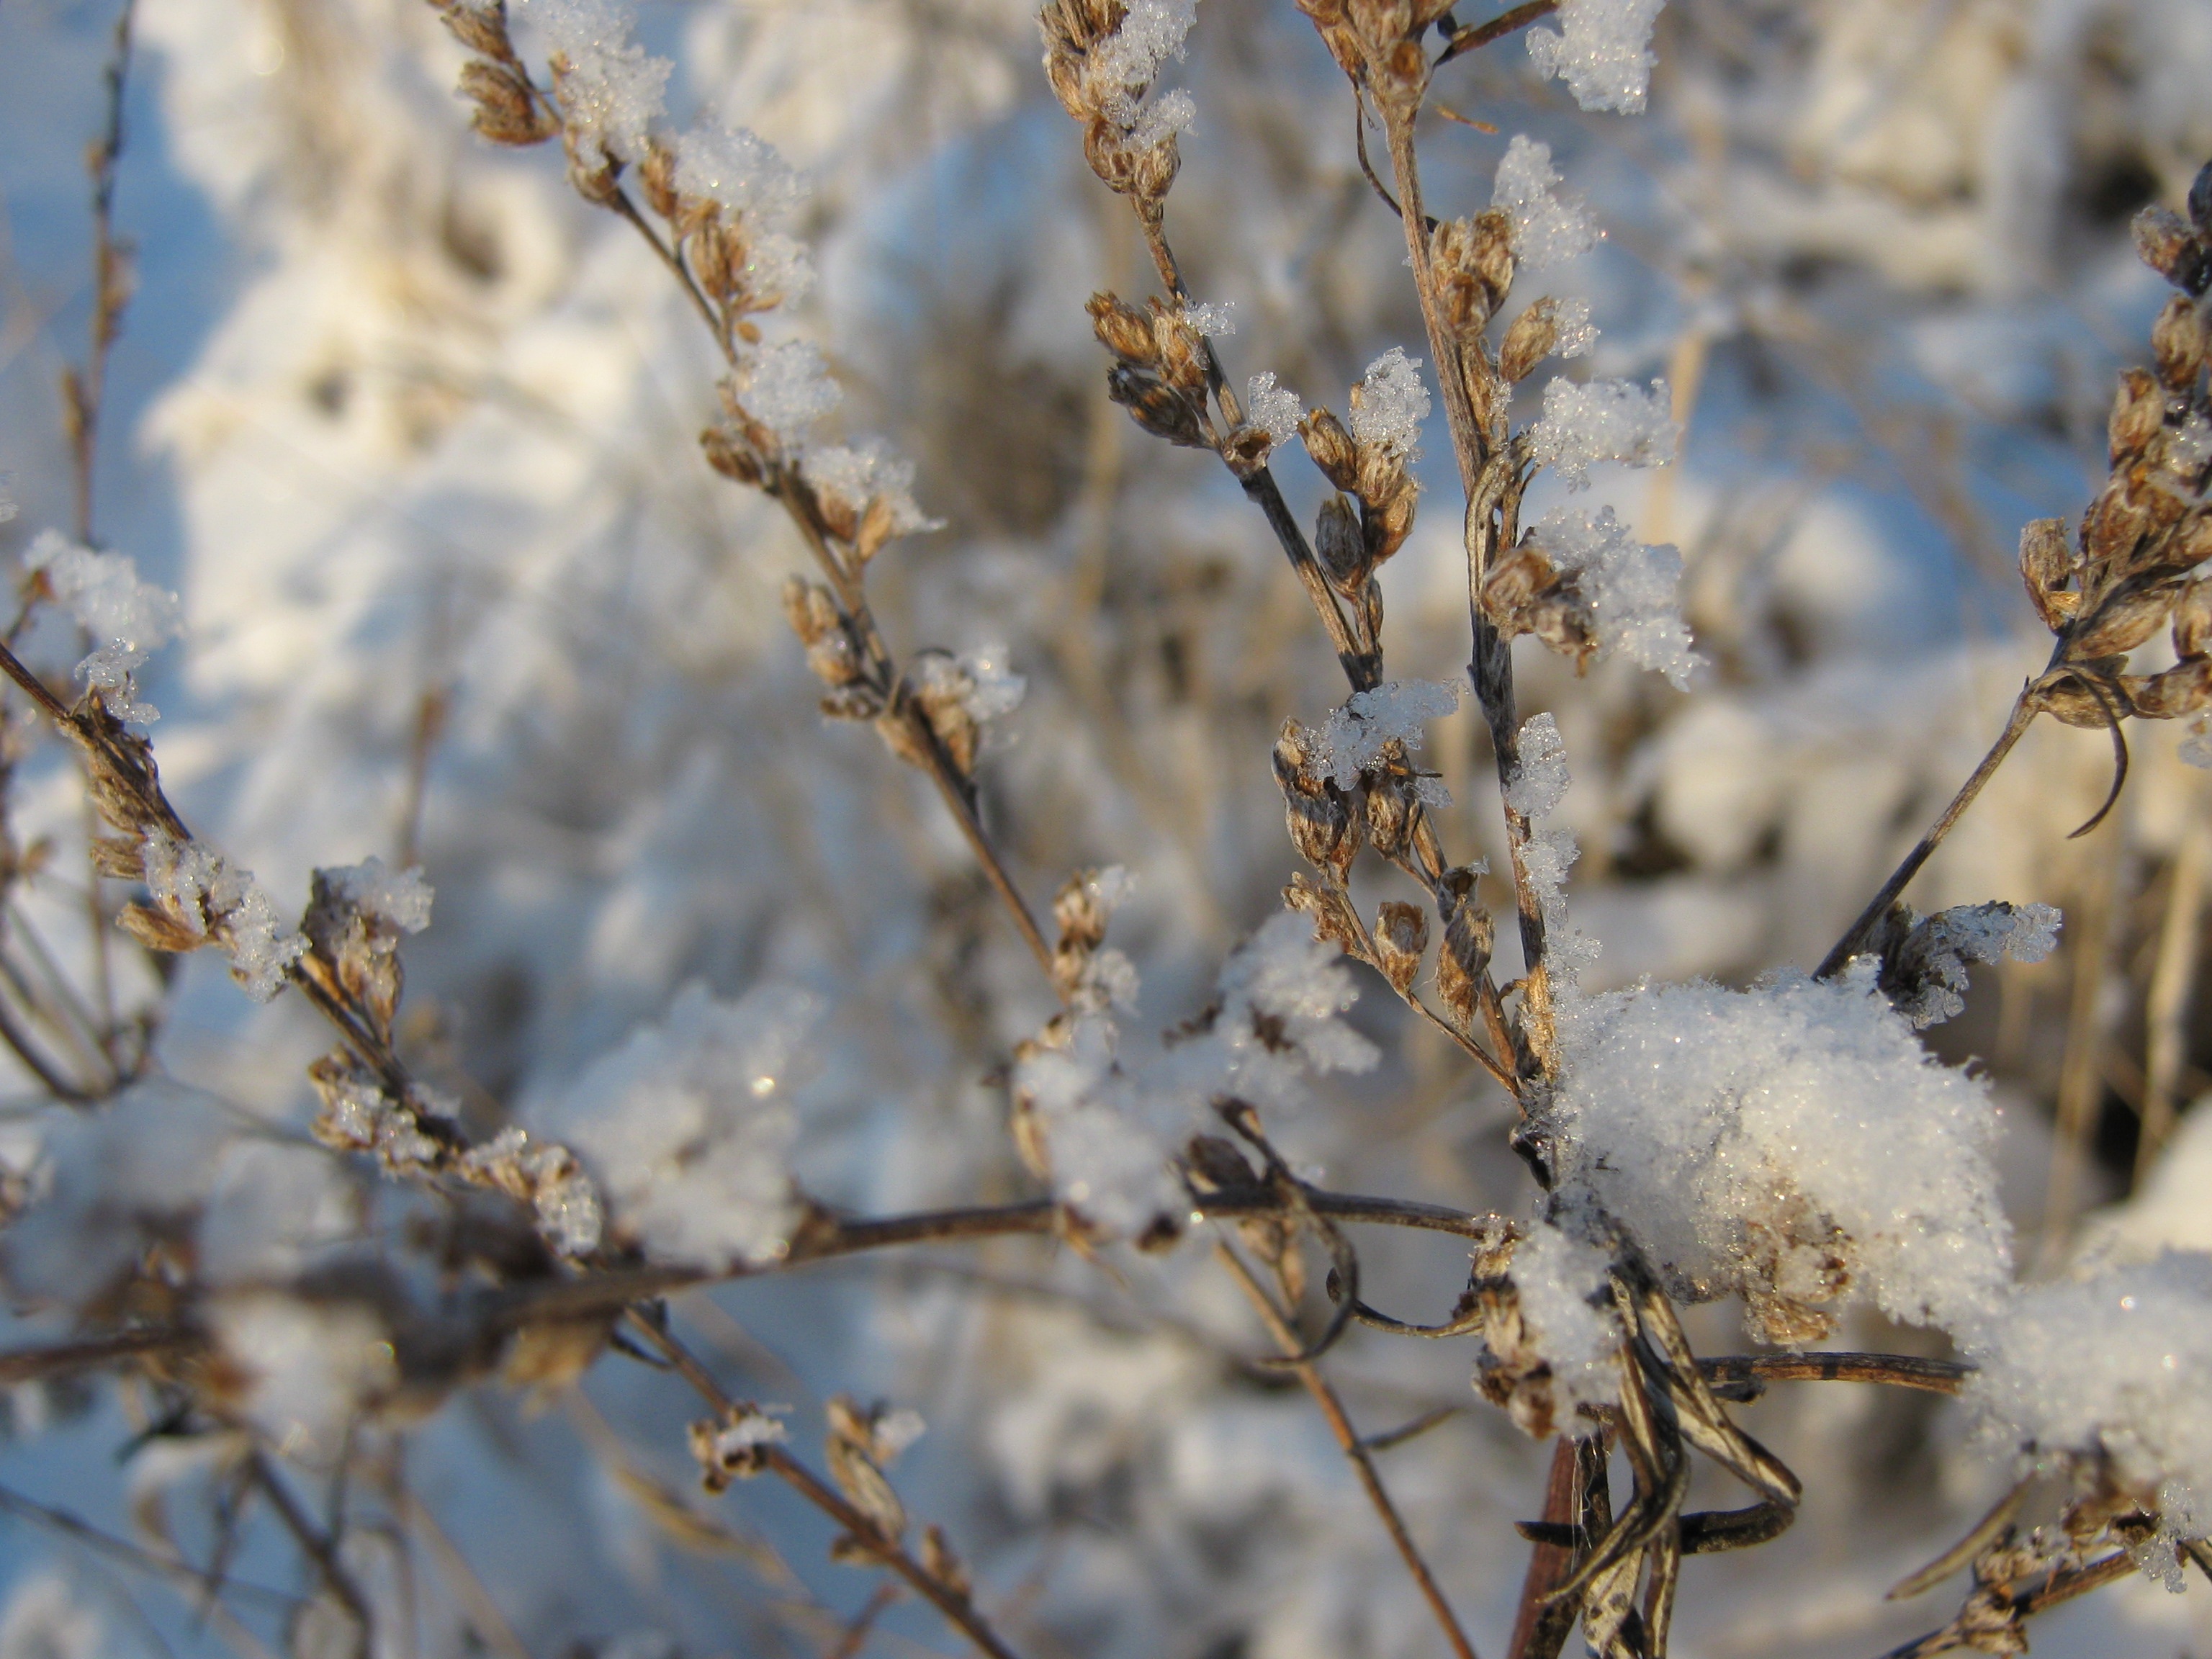
tree, nature, branch, blossom, snow, cold, winter, plant, white, leaf, flower, frost, ice, spring, autumn, weather, frozen, flora, season, twig, glitter, close up, outdoors, freezing, macro photography